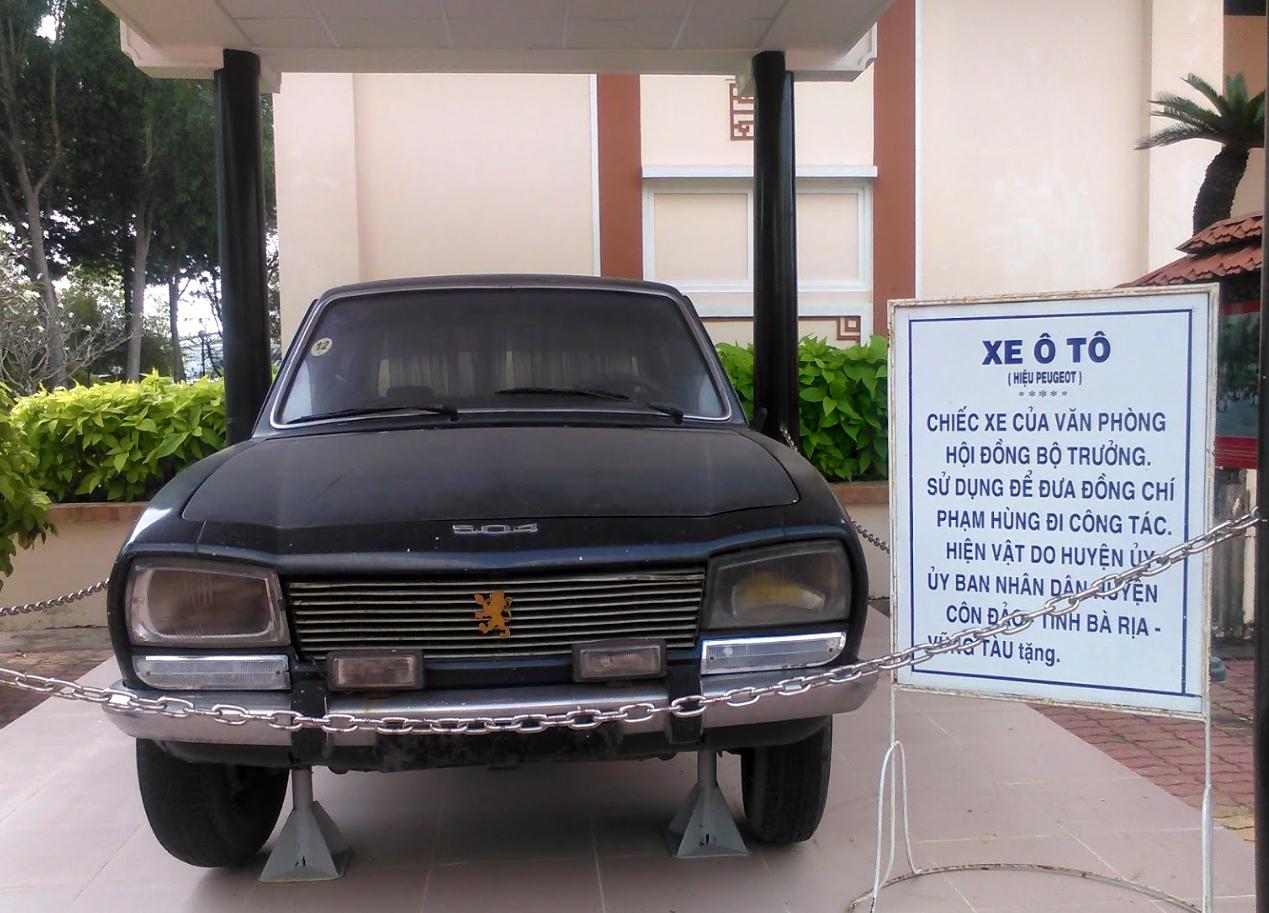
ở bên cạnh chiếc xe là một tấm bảng có nền màu trắng